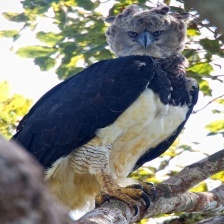
Species: HARPY EAGLE
Scientific name: HARPIA HARPYJA